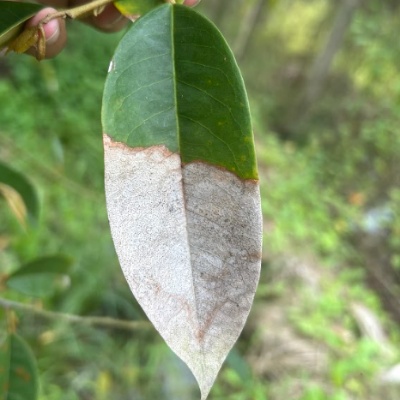
Label: Leaf_Blight